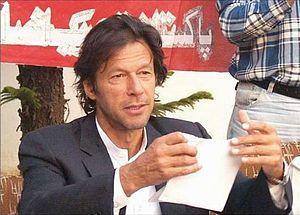
Les élections législatives pakistanaises de 2008 ont eu lieu le 18 février 2008 pour renouveler les élus de l'Assemblée nationale et des quatre assemblées provinciales du Pakistan, après la fin de leur mandat de cinq ans reçu lors des élections législatives de 2002. Elles se déroulent dans un climat tendu et crucial pour l'avenir de la démocratie pakistanaise.